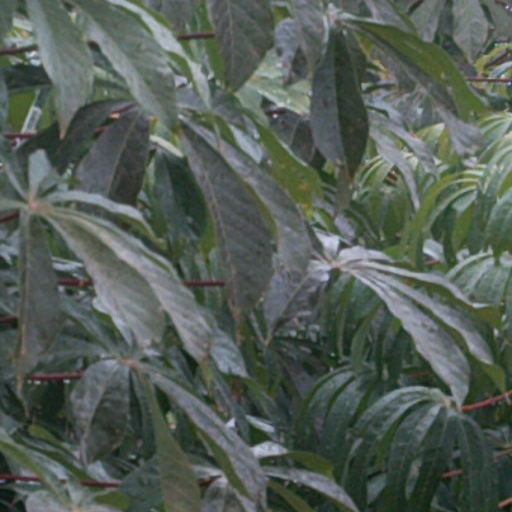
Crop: cassava